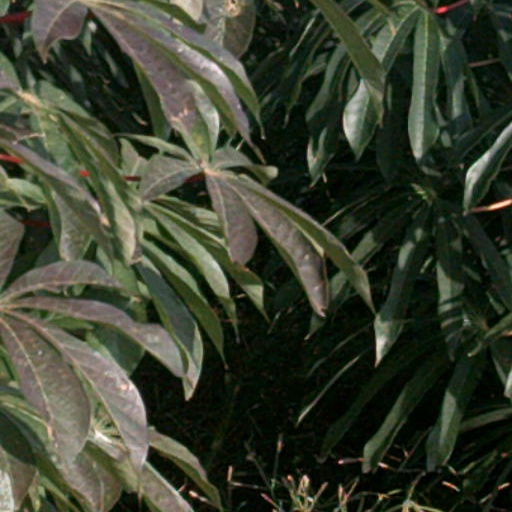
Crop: cassava